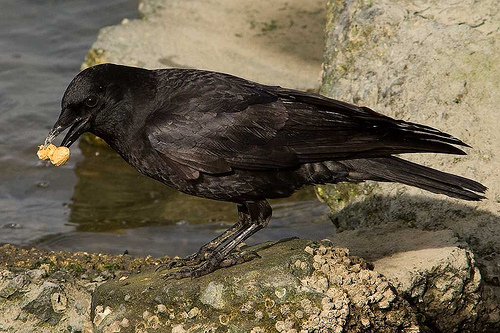
this bird is completely black.
a shiny black bird with a sharp black beak and black breast.
this bird has a black crown, a black bill, and black feet
this bird has a black overall color, from its crown down to its feet.
this bird is black with short claws and has a long, pointy beak.
a large bird that is completely black from it's beak to it's feet.
the entire body is black, including the eyes, the tail, and the straight, pointed beak.
this is a large, solid black bird, with a sharp pointed bill.
this large bird with large bill and feet is black all over.
the bird head is small compared to the body, and the belly is black.
Species: American Crow